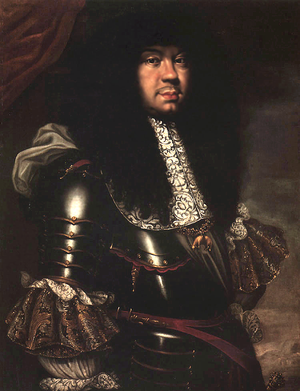
Michael Wisniowiecki af Polen
Michael Wisniowiecki af Polen
Michael Korybut Wisniowiecki var konge af den polsk-litauiske realunion, valgt 19. juni, kronet 19. september 1669 og regerede til sin død i 1673.